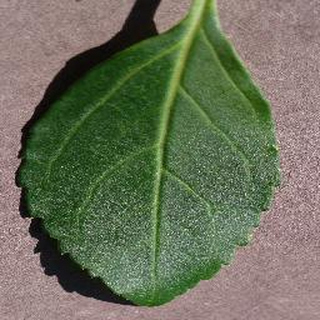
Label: healthy_cherry